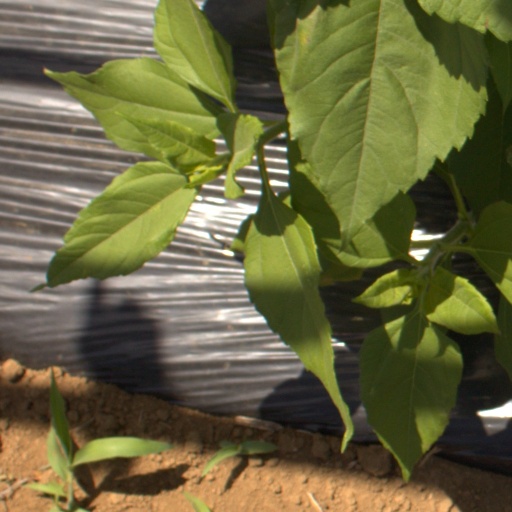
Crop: Jerusalem artichoke